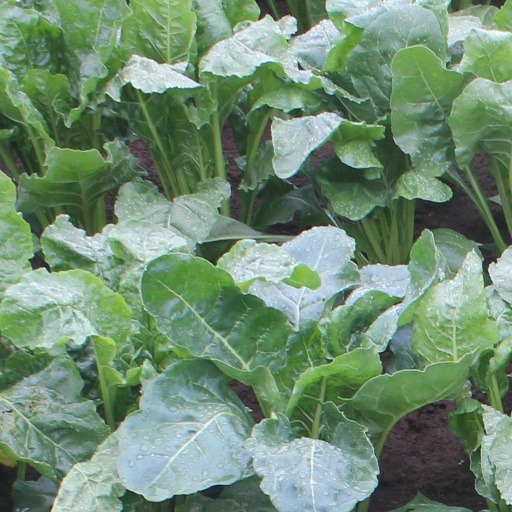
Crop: sugar beet